La Verdadera victoria

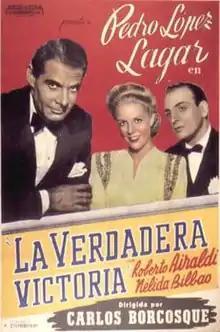

La Verdadera victoria (English: Passionately) is a 1944 Argentine romantic comedy film of the classical era of Argentine cinema, directed by Carlos F. Borcosque and starring Pedro López Lagar. Music by Franz Schubert was used in the film together with compositions by Alejandro Gutiérrez del Barrio.